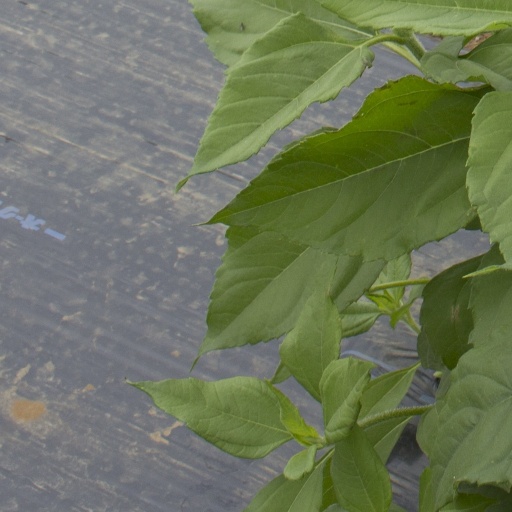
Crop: Jerusalem artichoke